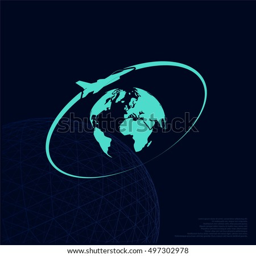
airplane fly around the planet earth .